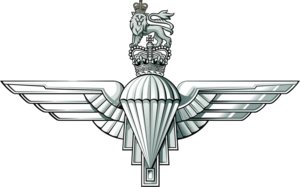
"Le cimetière militaire britannique de Ranville est situé dans la commune française de Ranville, sur la zone dite ""Sword"", l'un des sites du débarquement allié du 6 juin 1944. Après celui de Bayeux, c'est le plus grand cimetière militaire britannique de Normandie. Il est l'un des 3 cimetières britanniques de la zone de Sword avec ceux d'Hermanville-sur-Mer et de Douvres-la-Délivrande.
Le Régiment parachutiste, en anglais Parachute regiment, communément appelé Paras, est un régiment d'infanterie aéroporté de l'Armée Britannique considéré comme une des meilleures unités d'élite du monde. Le premier bataillon est en permanence sous le commandement des Forces Spéciales. Les autres bataillons font partie de la composante réponse rapide de l'Armée britannique. Les Paras sont la seule unité d'infanterie à ne pas avoir été fusionnée avec une autre unité depuis la fin de la Seconde Guerre Mondiale.
Le Mémorial Pegasus est un musée qui retrace les actions de la 6ᵉ division britannique aéroporté lors du débarquement allié du 6 juin 1944. il est situé sur la commune française de Ranville, à proximité du cimetière militaire britannique de Ranville.